James Rochfort

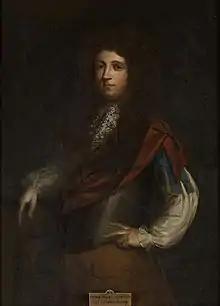
James "Primeiron" Rochfort

James Rochfort (died 1652) was a leading lieutenant colonel in Oliver Cromwell's Army during the English Civil War. He was better known by the nickname "Prime Iron" Rochfort.